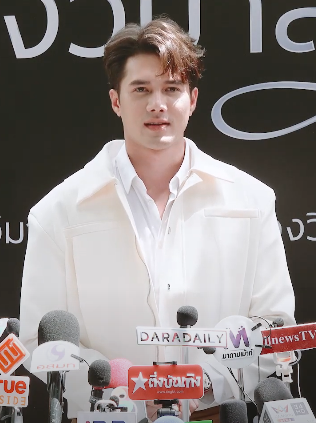
มิกค์ ทองระย้า

| name = มิกค์ ทองระย้า
| image = Mik Thongraya @ THHeadline.png
| imagesize = 180
| nickname = มิกค์
| ส่วนสูง =
| birthplace = อำเภอเสาไห้ จังหวัดสระบุรี ประเทศไทย
| yearsactive = พ.ศ. 2551–ปัจจุบัน
| notable role = ทิวา - ลูกผู้ชายไม้ตะพด ธีรดนย์ - ลูกไม้หลากสี พอล - คือหัตถาครองพิภพ ไท/ลูกผู้ชายพันธุ์ดี - ลูกผู้ชายพันธุ์ดี บุญสม - คาดเชือก ทิวา - ตะพดโลกันตร์ เตชิน - ทะเลไฟ แดเนียล - กาลครั้งหนึ่งในหัวใจ ยอด - เพชรตัดเพชร นักบุญ ทรงกลด - นักบุญทรงกลด ลักษณ์ รัตนมหาศาล - มัสยา เรืออากาศเอก กรัณย์ หาญโยธิน - ภารกิจรัก ยึดฟ้าหาพิกัดรักเขตแดน - เจ้าสาวจำยอมทรงกลด (จังเอ๋ย) - มนตร์กาลบันดาลรักดล ไพรรักษา - สะใภ้อิมพอร์ตเจตน์ - จากศัตรูสู่หัวใจนที/ทะเล - ทะเลลวง"
ศศิน (โจ)/ตะวันฉาย (เจ) - สายเลือดสองหัวใจ
| ค่าย = ช่อง 7 เอชดี (2552–ปัจจุบัน)
| ตุ๊กตาทอง =
| สุพรรณหงส์ =
| ชมรมวิจารณ์บันเทิง =
| โทรทัศน์ทองคำ =
| เทพทอง = บุคคลชายดีเด่นด้านโทรทัศน์ พ.ศ. 2563 - มนต์กาลบันดาลรัก
มิกค์​ ทองระย้า (เกิด 28 พฤศจิกายน พ.ศ. 2535) ชื่อเล่น มิกค์ เป็นนักแสดงและนายแบบลูกครึ่งไทย-เดนมาร์ก สังกัดช่อง 7HD|สถานีโทรทัศน์สีกองทัพบกช่อง 7
==ประวัติ==
มิกค์ ทองระย้าเกิดวันที่ 28 พฤศจิกายน พ.ศ. 2535 ลูกครึ่งไทย-เดนมาร์ก​โดยบิดาเป็นชาวเดนมาร์ก ส่วนมารดาเป็นชาวไทย เข้าวงการบันเทิงจากการเข้าร่วมเวทีประกวดค้นหานักแสดงหน้าใหม่ในปี พ.ศ. 2551 Dream Star Search 2008 คว้ารางวัลชนะเลิศและได้เซ็นสัญญากับบริษัท สปีดวัน แอ๊คติ้งเฮ้าส์ (Speed One Acting House) ซึ่งมีจีระนันท์ มะโนแจ่ม (ยุ้ย) และนวพล ภูวดล (อู๋) เป็นเจ้าของและจัดการประกวด ต่อมาจึงได้เป็นนักแสดงรับเชิญในละครซิตคอม หมู่ 7 เด็ดสะระตี่ และมีผลงานภาพยนตร์ เอ้ก อี เอ้ก เอ้ก แฟนลั้ลลา (2551) ต่อมาในปี พ.ศ. 2552 มิกค์ได้เข้าร่วมประกวดโครงการค้นหานักแสดงนำของช่อง 7 จนได้รับรางวัลชนะเลิศ ช่วงเดือนตุลาคม พ.ศ. 2552 แล้วเซ็นสัญญาเป็นนักแสดงกับทางช่อง 7 เป็นเวลา 5 ปี หลังจากเซ็นสัญญา ด้วยผลงานละครเรื่องแรก ทีมซ่าท้าฝัน รับบทเป็น กาย การศึกษาระดับมัธยมศึกษาตอนต้นจบจากโรงเรียนเสาไห้ "วิมลวิทยานุกูล"อำเภอเสาไห้ จังหวัดสระบุรี ระดับ ปวช. จบจากวิทยาลัยเทคนิคสระบุรี และระดับปริญญาตรีสำเร็จการศึกษาจากคณะสื่อสารมวลชน มหาวิทยาลัยรามคำแหง เป็นที่เรียบร้อยแล้ว รับพระราชทานปริญญาบัตรเมื่อวันอังคารที่ 20 มีนาคม พ.ศ. 2561 นี้
7สีดันคลื่นลูกใหม่ 'มิกค์ ทองระย้า' 7 สี ดันคลื่นลูกใหม่ 'มิกค์ ทองระย้า'
== ผลงาน ==
=== ละครโทรทัศน์ ===
* ละครโทรทัศน์ทั้งหมดด้านล่างนี้ออกอากาศทางช่อง 7
|class="wikitable"
! พ.ศ. !! เรื่อง !! บทบาท
|-
| rowspan = "2" align="center"| 2553 ||align="center"| "ทีมซ่าท้าฝัน" ||align="center"| กาย
|-
|align="center"| "คุณชายตำระเบิด" ||align="center"| เฉิ่ม
|-
| rowspan = "1" align="center"| 2554 ||align="center"|" หอบรักมาห่มป่า " ||align = "center"| ธนวัติ
|-
| rowspan = "2" align="center"| 2555 ||align="center"| "ลูกผู้ชายไม้ตะพด "||align="center"| ทิวา
|-
|align="center"| "ชิงนาง" ||align="center"| เหนือฟ้า
|-
| rowspan = "3" align="center"| 2556 ||align="center"|" ลูกไม้หลากสี" ||align="center"| ธีรดนย์
|-
|align="center"|" สุภาพบุรุษบ้านทุ่ง" ||align="center"| ไม้
|-
|align="center"|" คือหัตถาครองพิภพจบสากล" ||align="center"| พอล
|-
| rowspan = "1" align="center"| 2557 ||align="center"| "คู่หูคู่เฮี้ยน" " ตอน พี่ชายที่แสนดี" ||align="center"| แม็ค
|-
| rowspan = "4" align="center"| 2558 ||align="center"| "คาดเชือก" ||align="center"| บุญสม
|-
|align="center"|"ลูกผู้ชายพันธุ์ดี" ||align="center"| ไท / ลูกผู้ชายพันธุ์ดี
|-
|align="center"|" ยอดมนุษย์ดาบเทวดา "||align="center"| ไท / ลูกผู้ชายพันธุ์ดี (รับเชิญตอนจบ)
|-
|align="center"| "ตะพดโลกันตร์ "||align="center"| ทิวา
|-
| rowspan = "3" align="center"| 2559 ||align="center"| "กาลครั้งหนึ่งในหัวใจ"||align="center"| แดเนียล
|-
|align="center"| " ทะเลไฟ " ||align="center"| เตชินท์ ศิระตระกูล / เต้
|-
|align="center"| "เพชรตัดเพชร (ละครโทรทัศน์)|เพชรตัดเพชร" ||align="center"| ยอด
|-
| rowspan = "3" align="center"| 2560 ||align="center"| "นักบุญทรงกลด"
|align="center"| นักบุญ ทรงกลด
|-
|align="center"| "มัสยา" ||align="center"| ร้อยโทลักษณ์ รัตนมหาศาล
|-
|align="center"| "ภารกิจรัก "||align="center"| เรืออากาศเอกกรัณย์ หาญโยธิน
|-
| rowspan = "1" align="center"| 2561 || align = "center"| "เจ้าสาวจำยอม" ||align="center"| เขตแดน ธันย์ศรัณย์ภัทร
|-
| rowspan = "1" align="center"| 2562 || align = "center"| "มนตร์กาลบันดาลรัก" ||align="center"| ทรงกลด (เอ๋ย) / เสือเอ๋ย
|-
| rowspan = "2" align="center"| 2563 ||align="center"| "สะใภ้อิมพอร์ต" ||align="center"| ดล ไพรรักษา
|-
| align = "center"| "จากศัตรูสู่หัวใจ" ||align="center"| เจตน์
|-
| rowspan = "1" align="center"| 2564 ||align="center"|"ทะเลลวง" ||align="center"| นที / ทะเล
|-
| rowspan = "2" align="center"| 2565 ||align="center"| "สายเลือดสองหัวใจ" ||align="center"| ศศิน แสงอรุณพงษ์ (โจ) / ตะวันฉาย แสงอรุณพงษ์ (เจ) (ฝาแฝด)
|-
|align = "center"| "บ่วงวิมาลา" ||align="center"| กันย์
|-
| rowspan = "1" align="center"| 2566 || align="center" | "แม่โขง (ละครโทรทัศน์) | แม่โขง" ||align="center"| เดฟ ชอน
|-
| rowspan="1" ​ ||align = "center"| "เงากามเทพ" ||align="center"| โรม ภคนันทน์
|-
| rowspan="1" ​ ||align = "center"| "พรหมพยศ" ||align="center"| ก้าน
|-
|
=== ละครสั้น ===
* "ฟ้ามีตา" ตอน "ผิดที่ใคร" (ออกอากาศ 5 มีนาคม พ.ศ. 2554)
* "ฟ้ามีตา" ตอน "ใจดวงร้าว" (ออกอากาศ พ.ศ. 2555)
=== ละครเทิดพระเกียรติ ===
| align="center" |พ.ศ. 2559 ||align="center"| ละครเทิดพระเกียรติชุด ใต้ร่มพระบารมีเรื่อง ทางของพ่อ ||align="center"| แดเนียล
|
=== ภาพยนตร์ ===
* เอ้ก อี เอ้ก เอ้ก แฟนลั้ลลา (2551) รับบท มิกค์
* ยายสั่งมาใหญ่ (2554) รับบท ไข่
* ภาพยนตร์จีน Fear is coming (2559)
* Friendsssss เพื่อนที่หายไป(หลายคน) (2560)
* นายไข่เจียว เสี่ยว ตอร์ปิโด (2560) รับบท วินมอเตอร์ไซต์ รับเชิญ
=== เพลง ===
* เพลง "สองมือพ่อ" เพลงเฉลิมพระเกียรติ 88 พรรษา พระบาทสมเด็จพระมหาภูมิพลอดุลยเดชมหาราช บรมนาถบพิตร ร่วมกับนักแสดงช่อง 7 เอชดี - กฤตฤทธิ์ บุตรพรม, ธาวิน เยาวพลกุล, มิกค์ ทองระย้า, ศิวัฒน์ โชติชัยชรินทร์, วงศกร ปรมัตถากร, กาญจน์เกล้า ด้วยเศียรเกล้า, ทัศนียา การสมนุช, พิมประภา ตั้งประภาพร
* เพลง "เพชรตัดเพชร" เพลงประกอบละครเพชรตัดเพชร ร้องร่วมกับ - ศุกลวัฒน์ คณารศ
* เพลง "ภารกิจรัก" เพลงประกอบละครภารกิจรัก ร้องร่วมกับ - ศุกลวัฒน์ คณารศ, อรรคพันธ์ นะมาตร์, ศรัณย์ ศิริลักษณ์
* เพลง เกินคำพูดใด ๆ เพลงพิเศษ แทนคำขอบคุณจาก ช่อง 7 เอชดี ผ่าน 7 พระเอกผู้ร่วมถ่ายทอดความรู้สึกดี ๆ ร่วมกับ ศุกลวัฒน์ คณารส, ศรัณย์ ศิริลักษณ์, อรรคพันธ์ นะมาตร์, ภัทรเดช สงวนความดี, กฤตฤทธิ์ บุตรพรม, และ ธันวา สุริยจักร
* เพลง "แรงดึงดูดของความรัก" เพลงประกอบละครสะใภ้อิมพอร์ต ร้องร่วมกับ - พีชญา วัฒนามนตรี
* เพลง "จุดพักใจ" เพลงจากโปรเจกต์พิเศษ Secre7 Room ร้องร่วมกับ นิว จิ๋ว
* เพลง "ใจฉันเป็นของเธอ" เพลงประกอบละครบ่วงวิมาลา ร้องร่วมกับ - ทัศนียา การสมนุช
=== โฆษณา ===
* เรนเจอร์ สเก๊าท์
== รางวัล ==
| class="wikitable"
|-
! width="50" | ปี
! รางวัล
! สาขา
! width="110" | ผล
! width="120" | ผลงานที่เข้าชิง
|-
| align = "center"| 2551 || ดรีมสตาร์เซิร์ช 2008 || - || style="background: #ddffdd"| ได้รับรางวัล ||align = "center"|
|-
| align = "center"| 2552 || โครงการค้นหานักแสดงนำ ช่อง 7 || - || style="background: #ddffdd"| ได้รับรางวัล ||align = "center"|
|-
| rowspan = "5" align = "center"| 2560 || โอเค อวอร์ดส์ 2016 || ขวัญใจชาวสีม่วง || style="background: #ddffdd"| ได้รับรางวัล ||align = "center"|
|-
| rowspan = "2"| แคส อวอร์ดส์ 2017 || นักแสดงชายยอดนิยม || style="background: #FFDDDD" | เสนอชื่อเข้าชิง ||align = "center"|
|-
| หนุ่มปังแห่งปี || style="background: #ddffdd"| ได้รับรางวัล ||align = "center"|
|-
| คมชัดลึก อวอร์ด ครั้งที่ 14 || นักแสดงนำชายยอดเยี่ยม || style="background: #FFDDDD" | เสนอชื่อเข้าชิง ||align = "center"| "ทะเลไฟ"
|-
| ไทยแลนด์เฮดไลน์เพอร์ซันออฟเดอะเยียร์อวอร์ด || วัฒนธรรมและบันเทิง || style="background: #ddffdd"| ได้รับรางวัล ||align = "center"|
|-
| rowspan = "1" align = "center"| 2561 || ดาราเดลี่ อวอร์ดส์ 2017 ครั้งที่ 7 ||นักแสดงนำชายที่สุดแห่งปี 2017 || style="background: #FFDDDD" | เสนอชื่อเข้าชิง ||align = "center"| "มัสยา"
|-
| rowspan = "1" align = "center"| 2563 || รางวัล เทพทอง ครั้งที่ 20 || บุคคลดีเด่นด้านโทรทัศน์ || style="background: #ddffdd"| ได้รับรางวัล ||align = "center"| "มนตร์กาลบันดาลรัก"
|-
| rowspan = "1" align = "center"| 2565 || คมชัดลึก อวอร์ด ครั้งที่ 19 || นักแสดงนำชายยอดเยี่ยม || style="background: #FFDDDD" | เสนอชื่อเข้าชิง ||rowspan="2" align = "center"|สายเลือดสองหัวใจ
|-
| rowspan="1" align="center"| 2567 || GLOBAL STAR MEDIA AWARDS 2024 || นักแสดงนำชายยอดเยี่ยม || style="background:#ddffdd"| ได้รับรางวัล
|-
|
== อ้างอิง ==
== แหล่งข้อมูลอื่น ==
*
หมวดหมู่:นักแสดงละครโทรทัศน์ชายชาวไทย
หมวดหมู่:ชาวไทยเชื้อสายเดนมาร์ก
หมวดหมู่:บุคคลจากจังหวัดสระบุรี
หมวดหมู่:บุคคลจากคณะสื่อสารมวลชน มหาวิทยาลัยรามคำแหง
หมวดหมู่:นักแสดงสังกัดช่อง 7